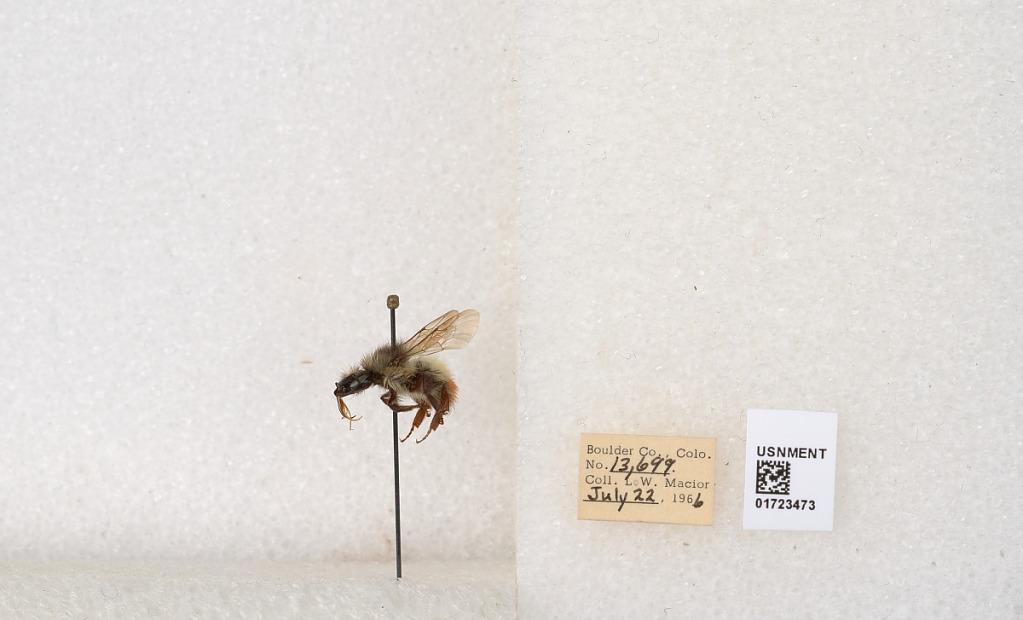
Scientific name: Bombus flavifrons Cresson
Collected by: L. Macior
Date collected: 1966-7-22
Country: United States
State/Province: Colorado
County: Boulder
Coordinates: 40.0925, -105.358